Anglicanism

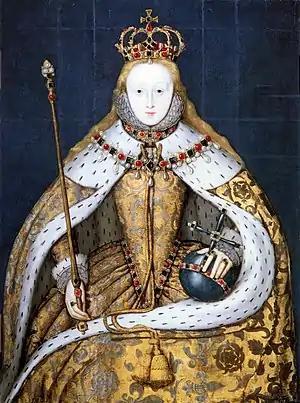
Queen Elizabeth I revived the Church of England in 1559 and established a uniform faith and practice; she took the title "Supreme Governor"

The Church in England remained united with Rome until the English Parliament passed the Act of Supremacy in 1534, declaring King Henry VIII the “Supreme Head” of the Church of England. This act culminated centuries of English monarchs asserting authority over ecclesiastical matters, from William I's refusal of papal fealty (1070s) to the Statutes of Provisors (1351) and Praemunire (1353). Henry and his theologians, including Thomas Cranmer, cited these historical customs to justify royal supremacy, arguing that the crown traditionally governed the Church. The immediate catalyst was Henry's need to annul his 24-year marriage to Catherine of Aragon, which he believed was invalid based on biblical prohibitions (Leviticus 20:21) and the lack of a male heir, seen as divine judgment. When Pope Clement VII, under pressure from Emperor Charles V, refused the annulment, Henry acted to resolve the issue domestically, supported by legislative steps like the Submission of the Clergy (1534) and Act in Restraint of Appeals (1533). The break with Rome reflected a mix of theological conviction, historical precedent, and political necessity, fulfilling a longstanding English desire for ecclesiastical autonomy while addressing immediate dynastic concerns. This laid the foundation for the development of Anglicanism as a distinct national church.